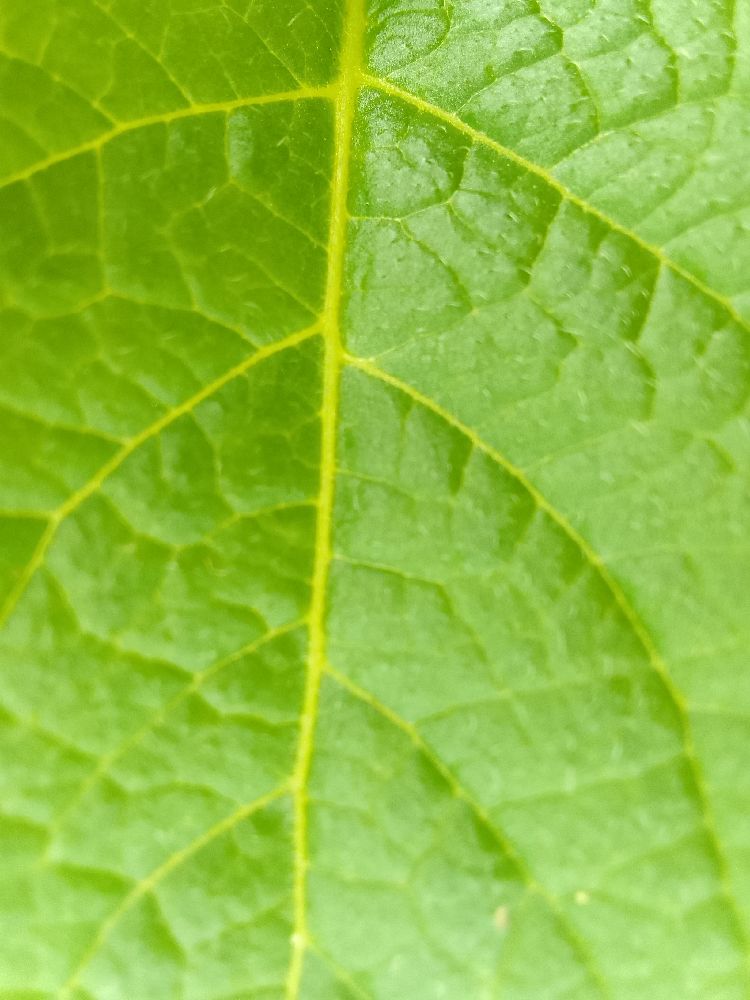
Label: Healthy